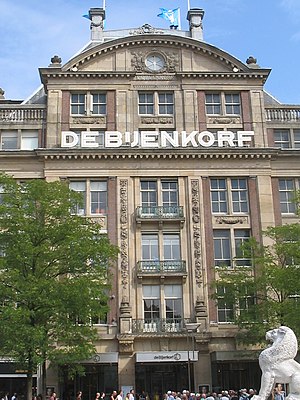
De Bijenkorf
De Bijenkorf i Amsterdam.
De Bijenkorf er en kæde af stormagasiner i Holland med sin største butik på de Dam i Amsterdam.